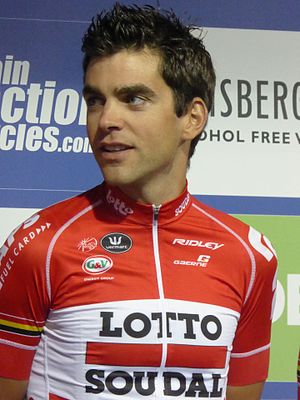
Tony Gallopin
Tony Gallopin er en fransk professionel etapeløbsrytter, som kører for AG2R La Mondiale.